Japanese School of Kuala Lumpur

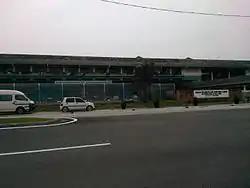

The Japanese School of Kuala Lumpur (JSKL; Japanese: クアラルンプール日本人学校, "Kuararunpūru Nihonjin Gakkō") is a Japanese international school in Saujana Golf and Country Club in Subang, Selangor, Malaysia. The school uses the Japanese Education Curriculum as its syllabus. The school was established by the Japan Club of Kuala Lumpur.